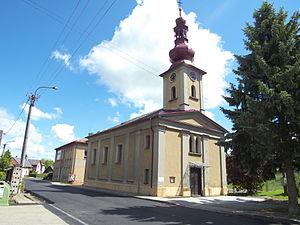
Rovensko est une commune du district de Šumperk, dans la région d'Olomouc, en Tchéquie. Sa population s'élevait à 825 habitants en 2018.